Nové Strašecí

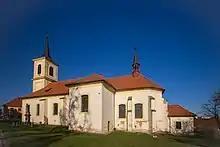
Church of the Assumption of the Virgin Mary

The main landmark of Nové Strašecí is the Church of the Assumption of the Virgin Mary. It was built in the Gothic style in the mid-14th century and modified in Baroque and Neoclassical styles.